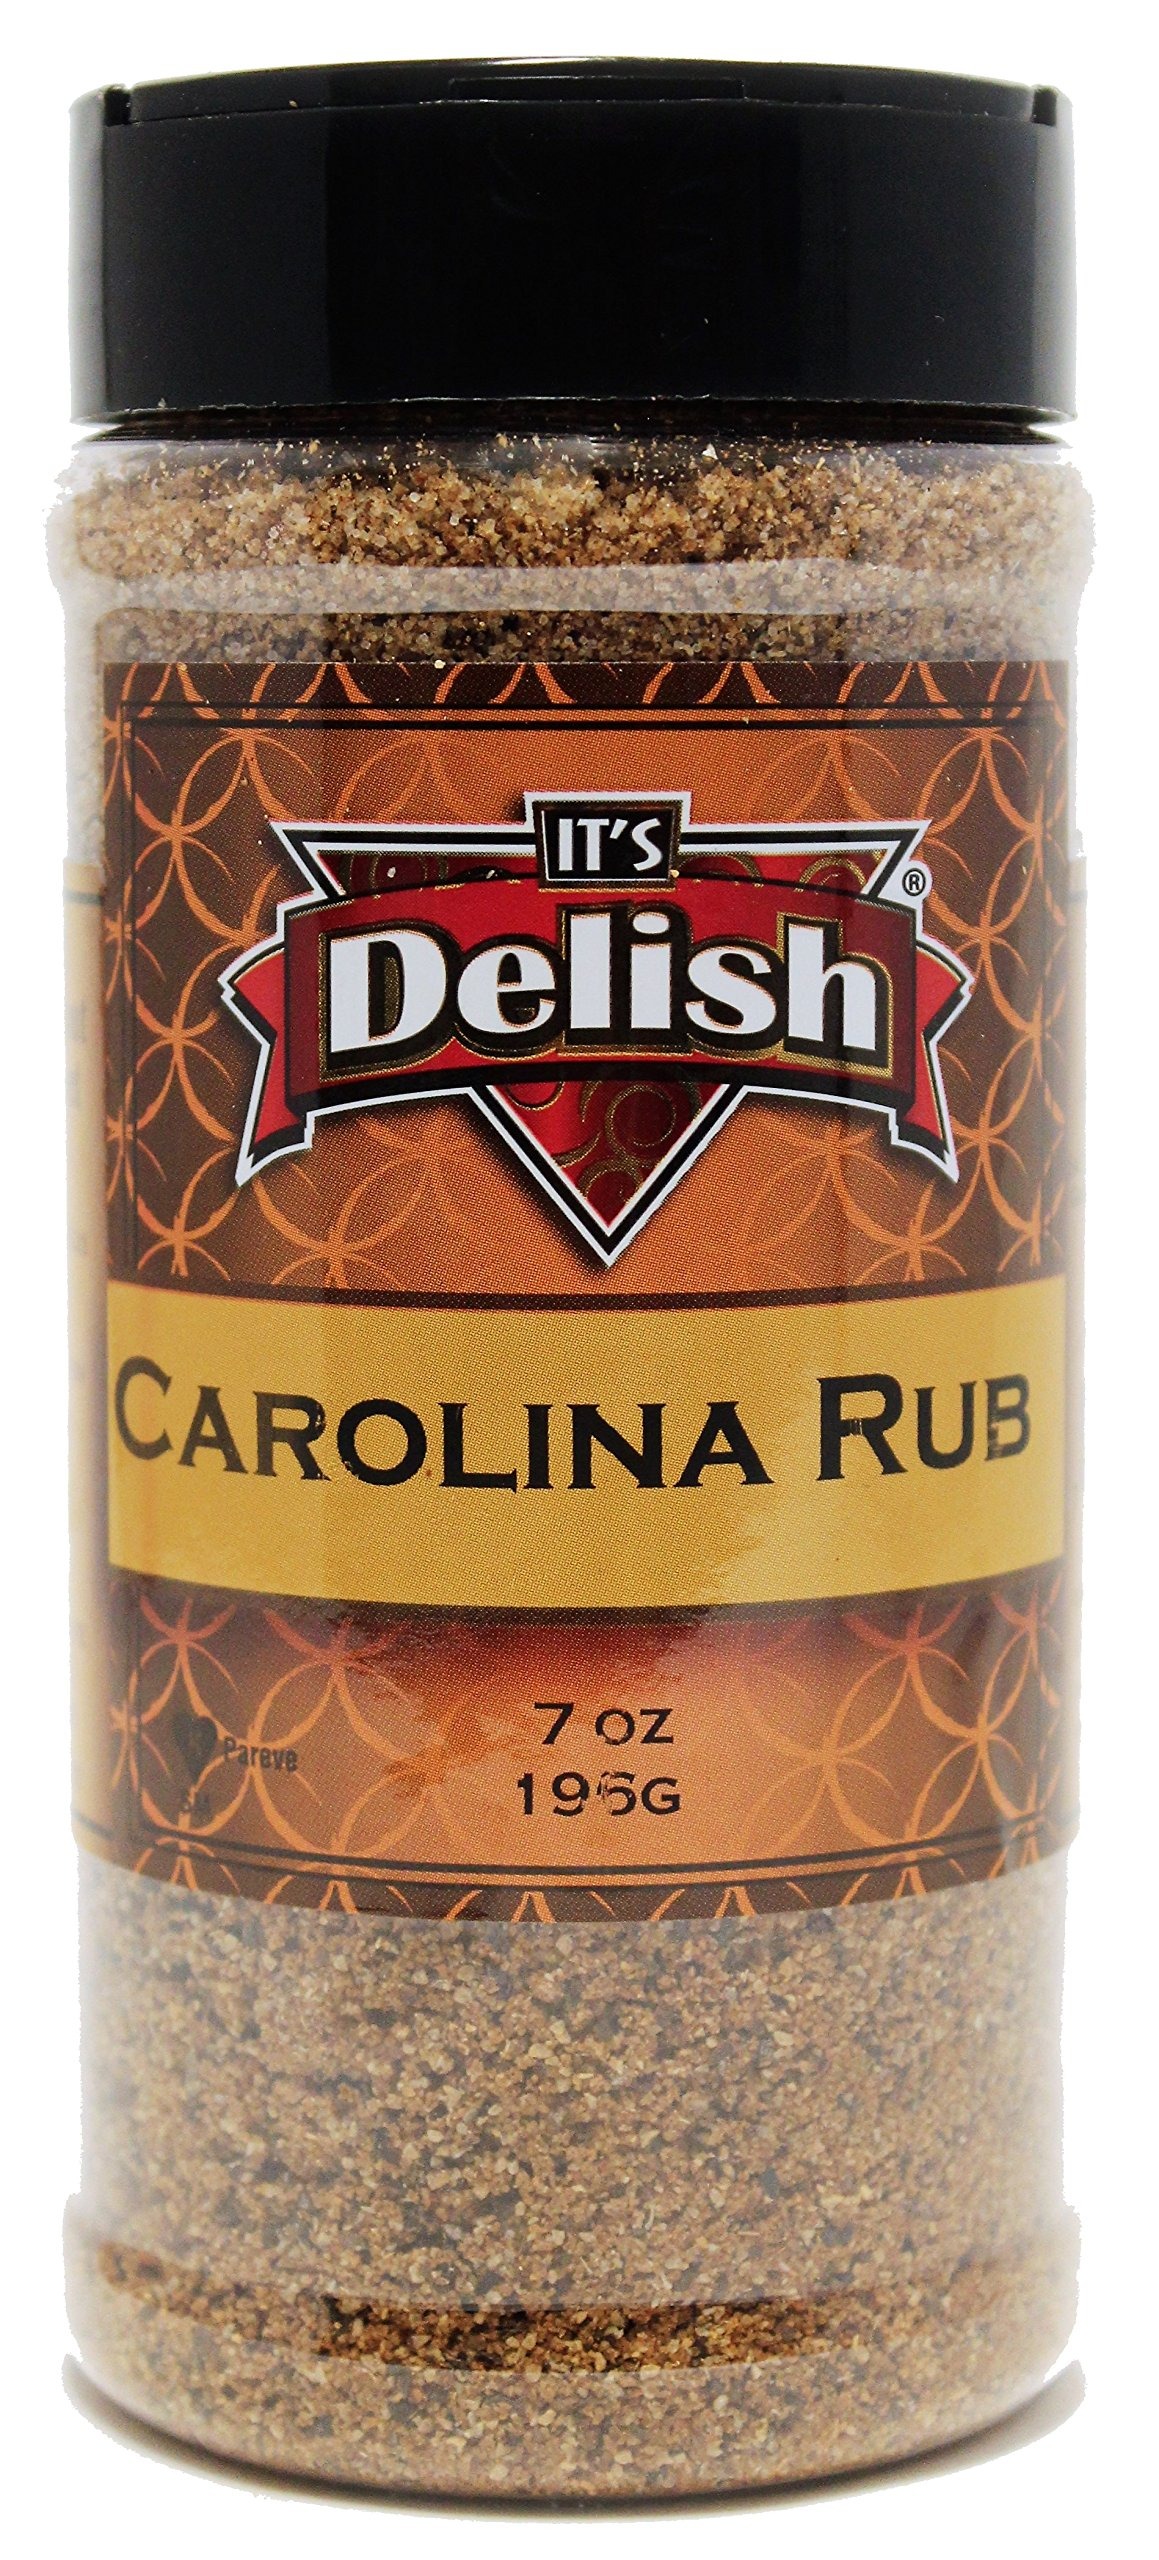
Item Name: Carolina Rub Seasoning by Its Delish, Medium Jar, 7 Ounce
Bullet Point 1: Premium Quality Gourmet Carolina BBQ Rub Seasoning
Bullet Point 2: Variety Packs Large Jar Medium Jar & 20 lbs 15 lbs 10 lbs 5 lbs 1 lbs Bulk bags Carolina Rub Seasoning by Its Delish
Bullet Point 3: Enhance your culinary experience with bold, savory and hearty flavor
Bullet Point 4: Taste tradition of the south! Awesome on pulled beef, ribs, even chicken and veggies!
Bullet Point 5: Certified Kosher OU Packaged in the USA All natural No MSG non-GMO and Gluten free
Product Description: Carolina Rub! Fire up your grill! Its Delish makes top of the line world class in house spice blends and seasonings. Be sure to try all our varieties for every type of cooking, roasting and grilling you do. Wether in a convenient plastic jar or in a value by-the-pound bag, you"ll finish it up and come back for more! <p></p>It's Delish was established in 1992 and is located in North Hollywood, California. It's Delish is a food manufacturer and distributor who produces over 500 gourmet food products including licorice, sour belts, taffies, caramels, Jordan almonds, chocolates, nuts, fruits, trail mixes, spices, and the spice blends. It's Delish also produces organics and all natural products. We give you the oppertunity to order from the factory direct!<p></p>It’s Delish! prides itself on the four pillars that are at the foundation of everything we do.<p></p>Innovation Quality Value Service
Value: 7.0
Unit: Ounce

Price: 12.5